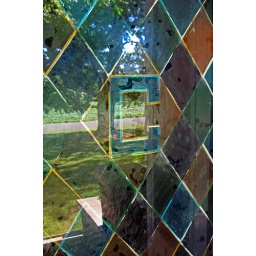
Farmhouse door in Northern Indiana features stained glass. Here it reflects the country road that runs by it.